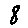
Label: 8